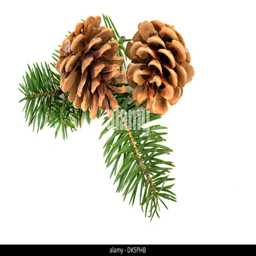
pine cones with branch on a white background